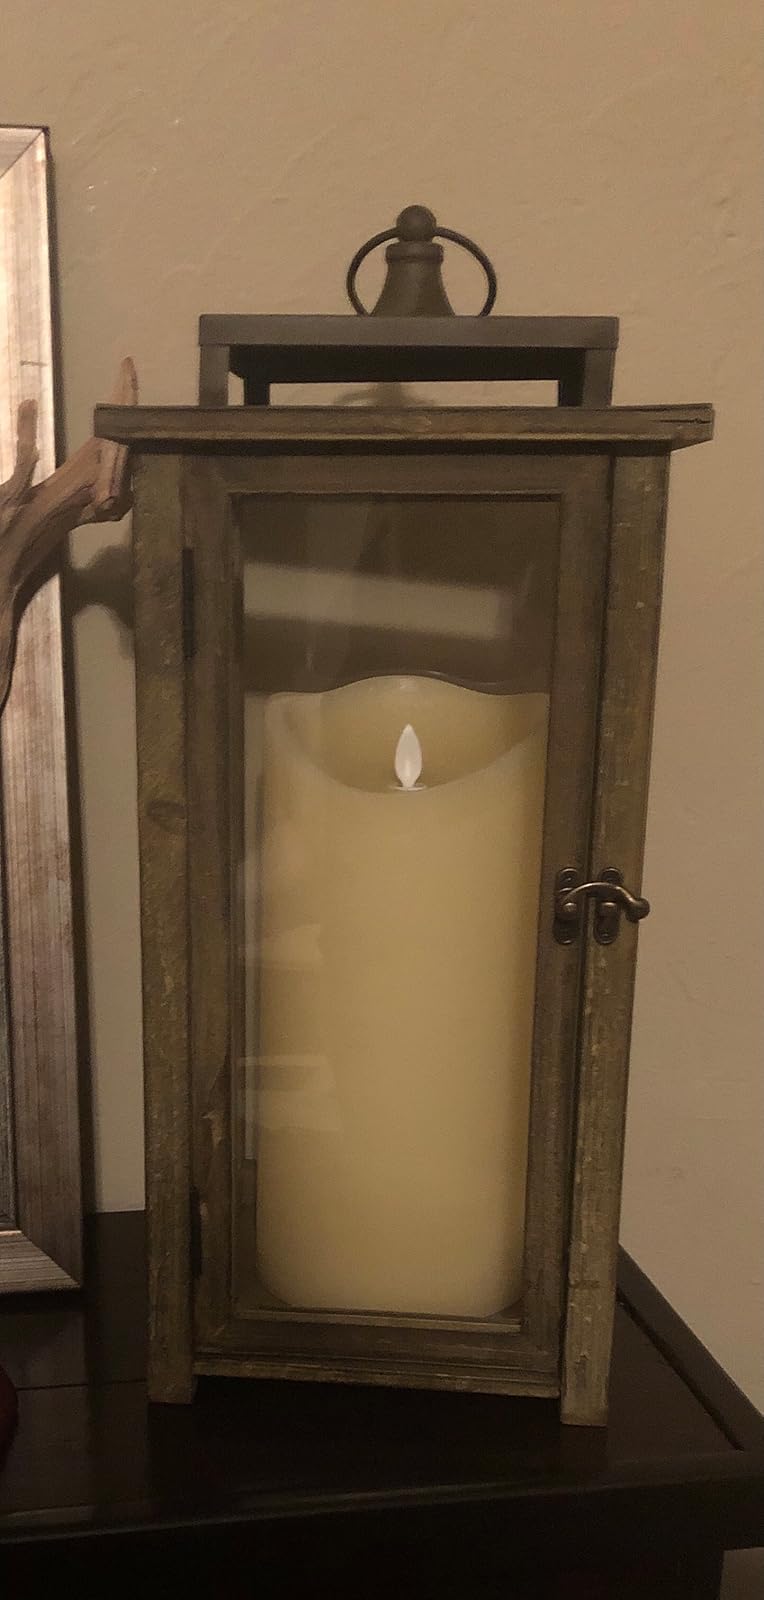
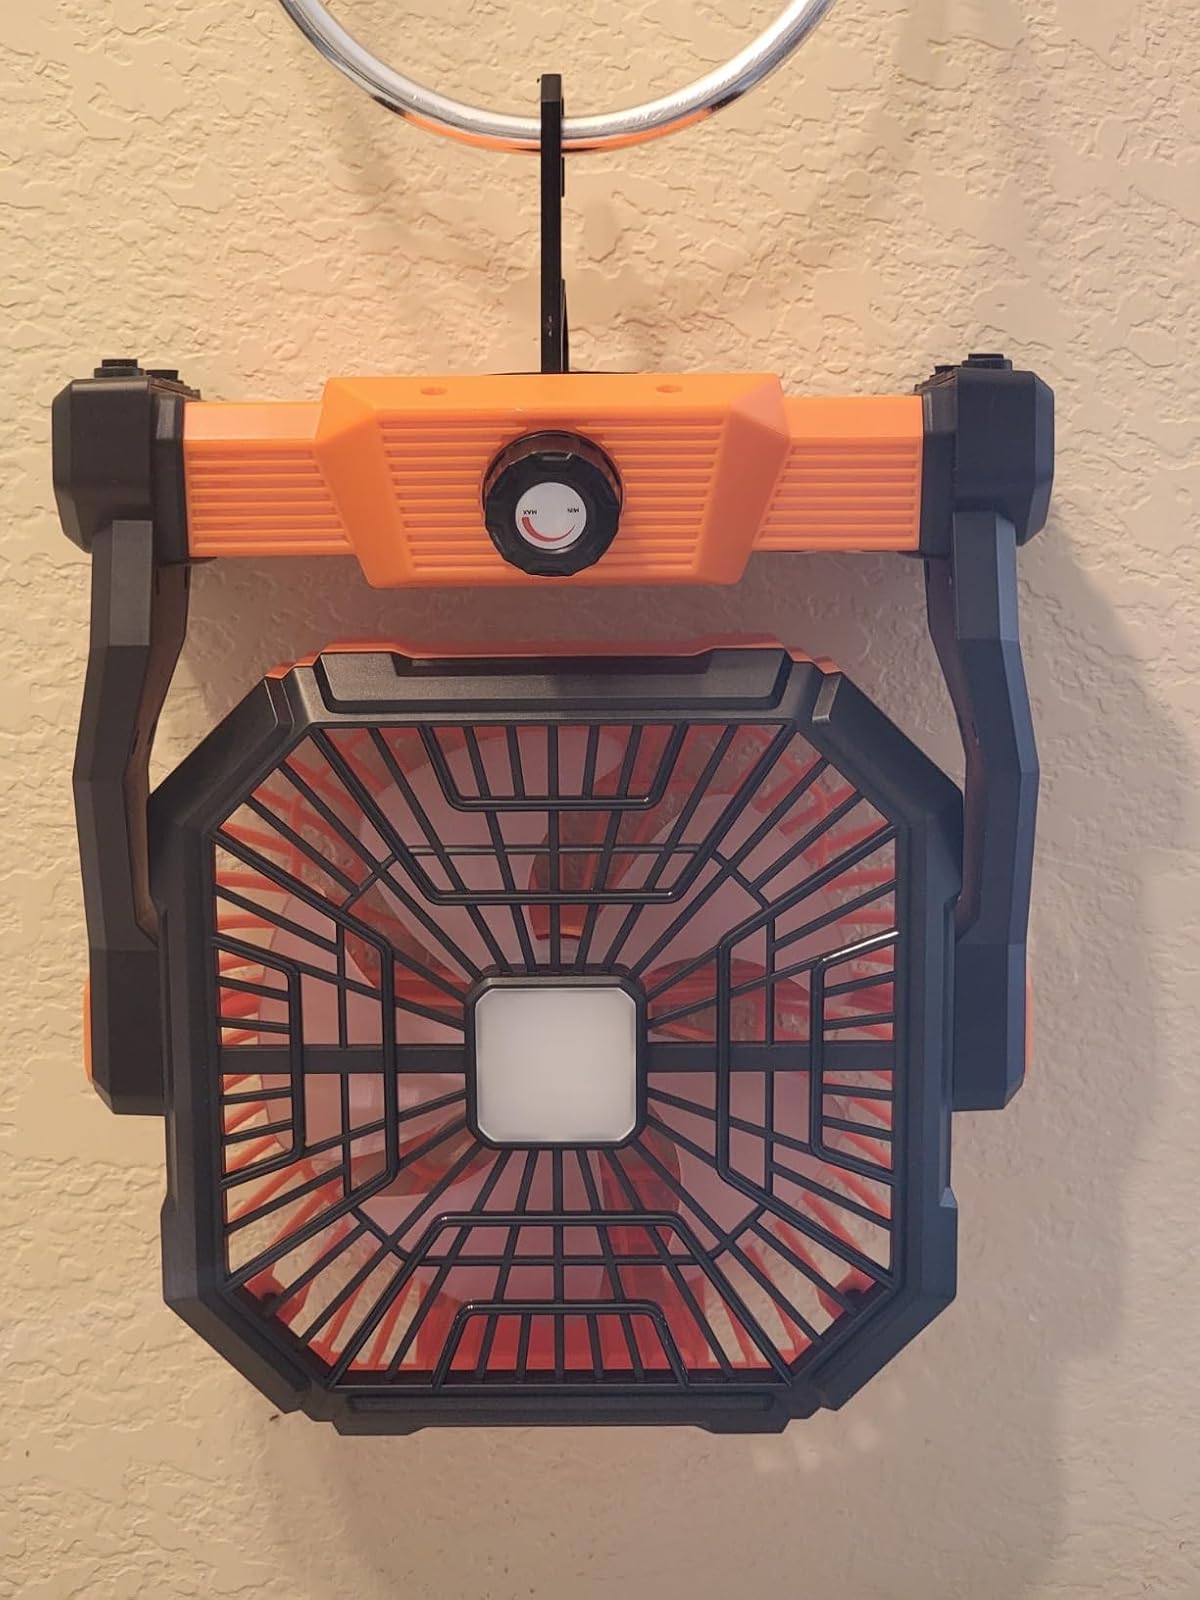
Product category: lantern
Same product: no